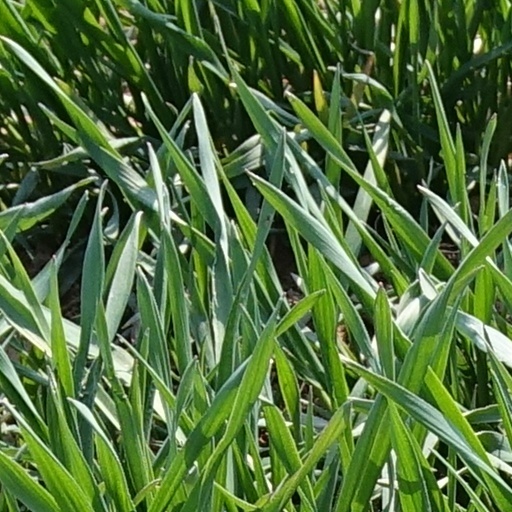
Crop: wheat